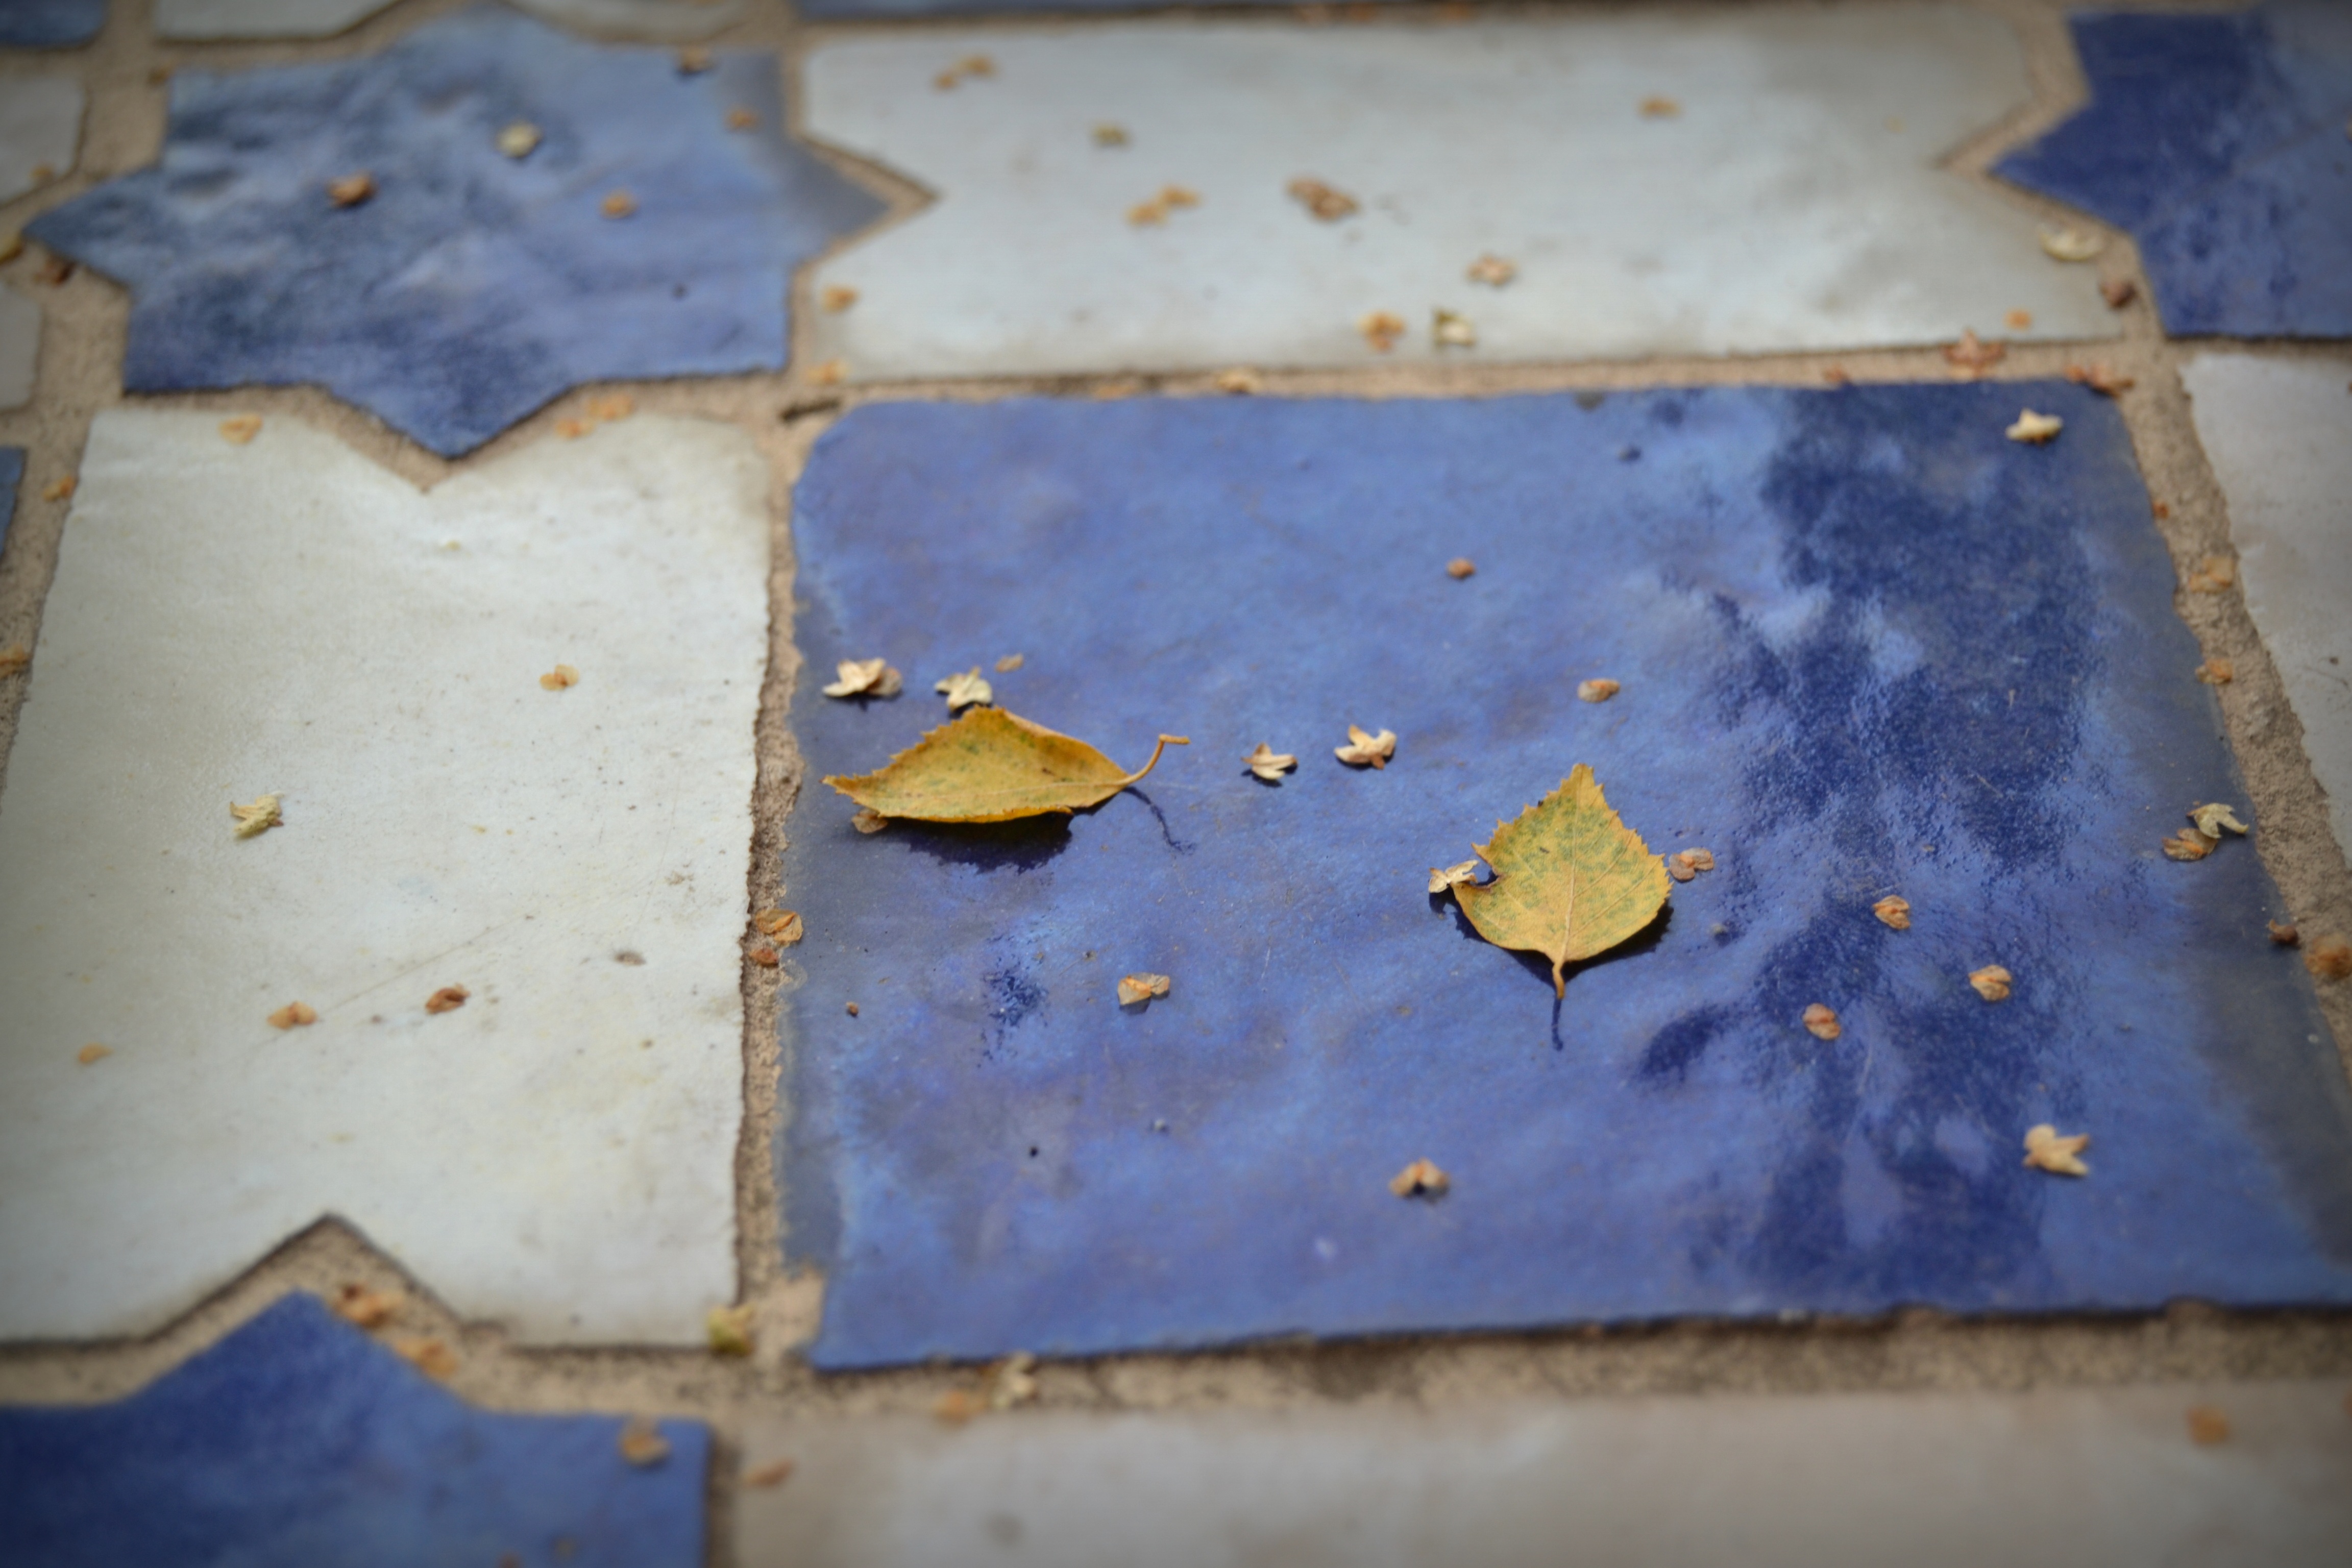
wood, white, ground, floor, wall, color, autumn, paint, tile, blue, yellow, material, art, oriental, israel, favor, flooring